Potato cooking

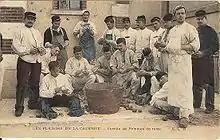
Manual peeling

After having tried for a long time to make bread with potatoes, Antoine Parmentier understood that this tuber should be considered as a versatile vegetable, and that its use required the popularization of recipes that would make it a main food.